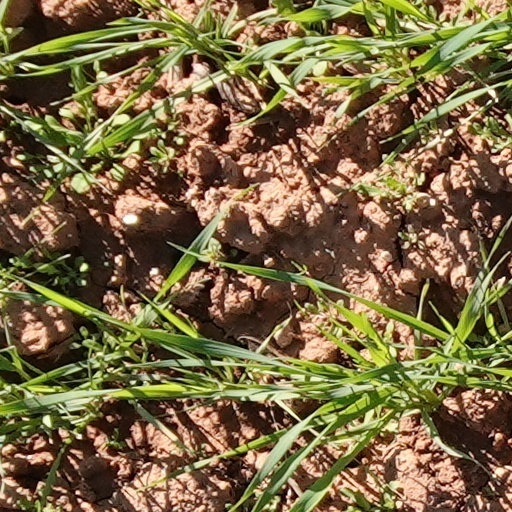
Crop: wheat